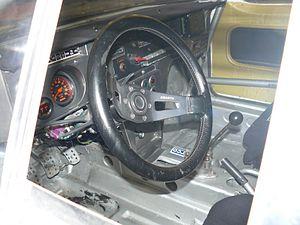
Retromobile 2012
La Lancia Rally 037 est une voiture de compétition spécialement conçue pour être engagée en rallyes. Fabriquée par le constructeur italien Lancia dans les années 1980 pour être engagée par la Scuderia Lancia en Championnat du monde des rallyes, un modèle de série, stradale, basé sur la version de rallye, a été construit à 200 exemplaires, pour répondre aux exigences de la catégorie Groupe B.